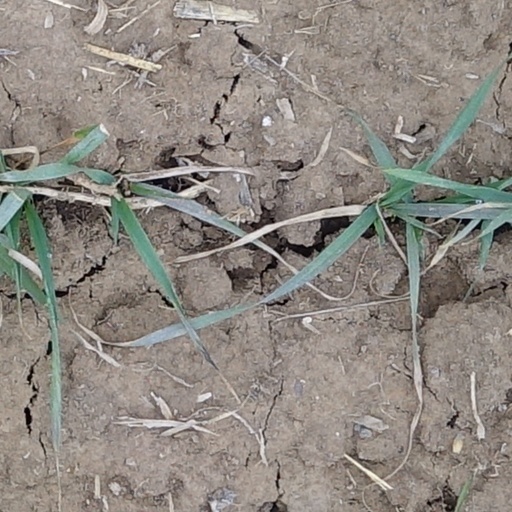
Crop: wheat